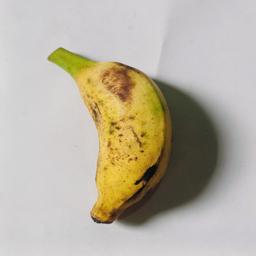
Banana variety: Bangla Kola